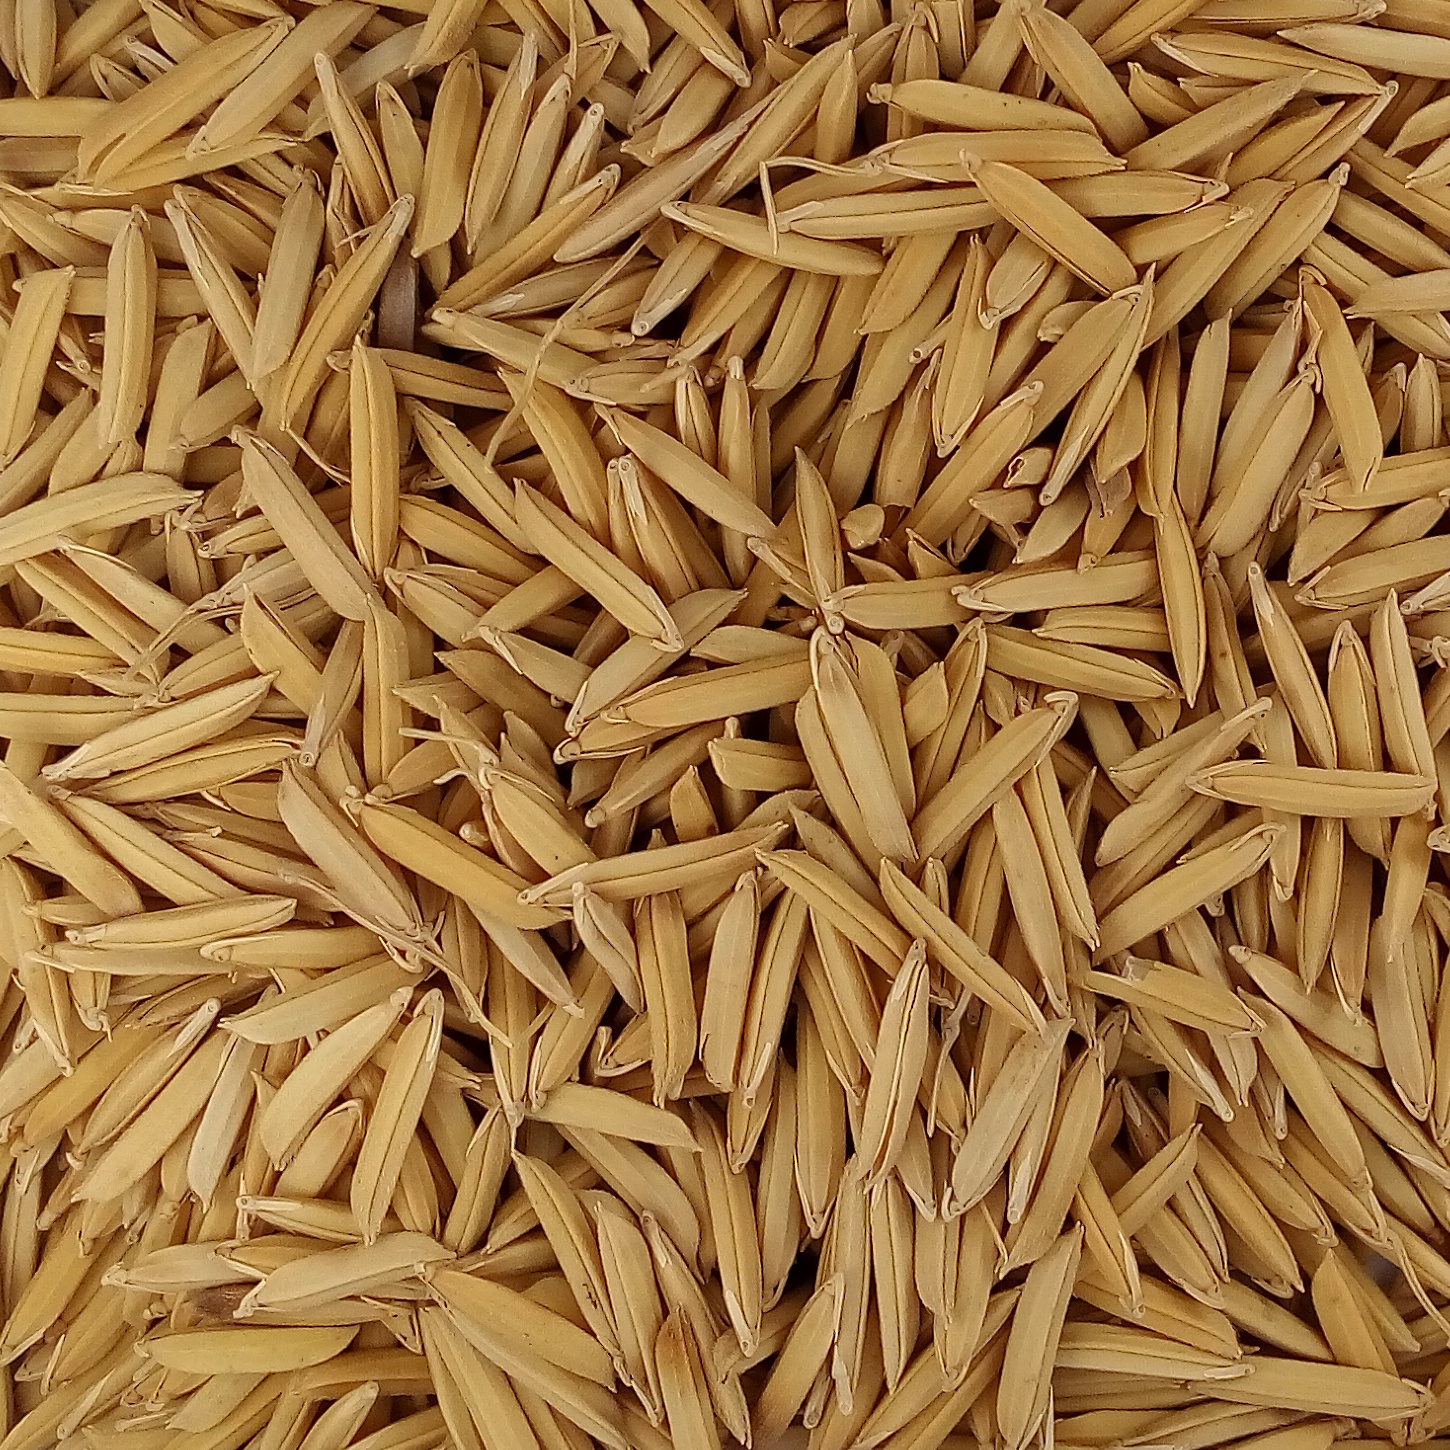
Rice seed variety: 1509